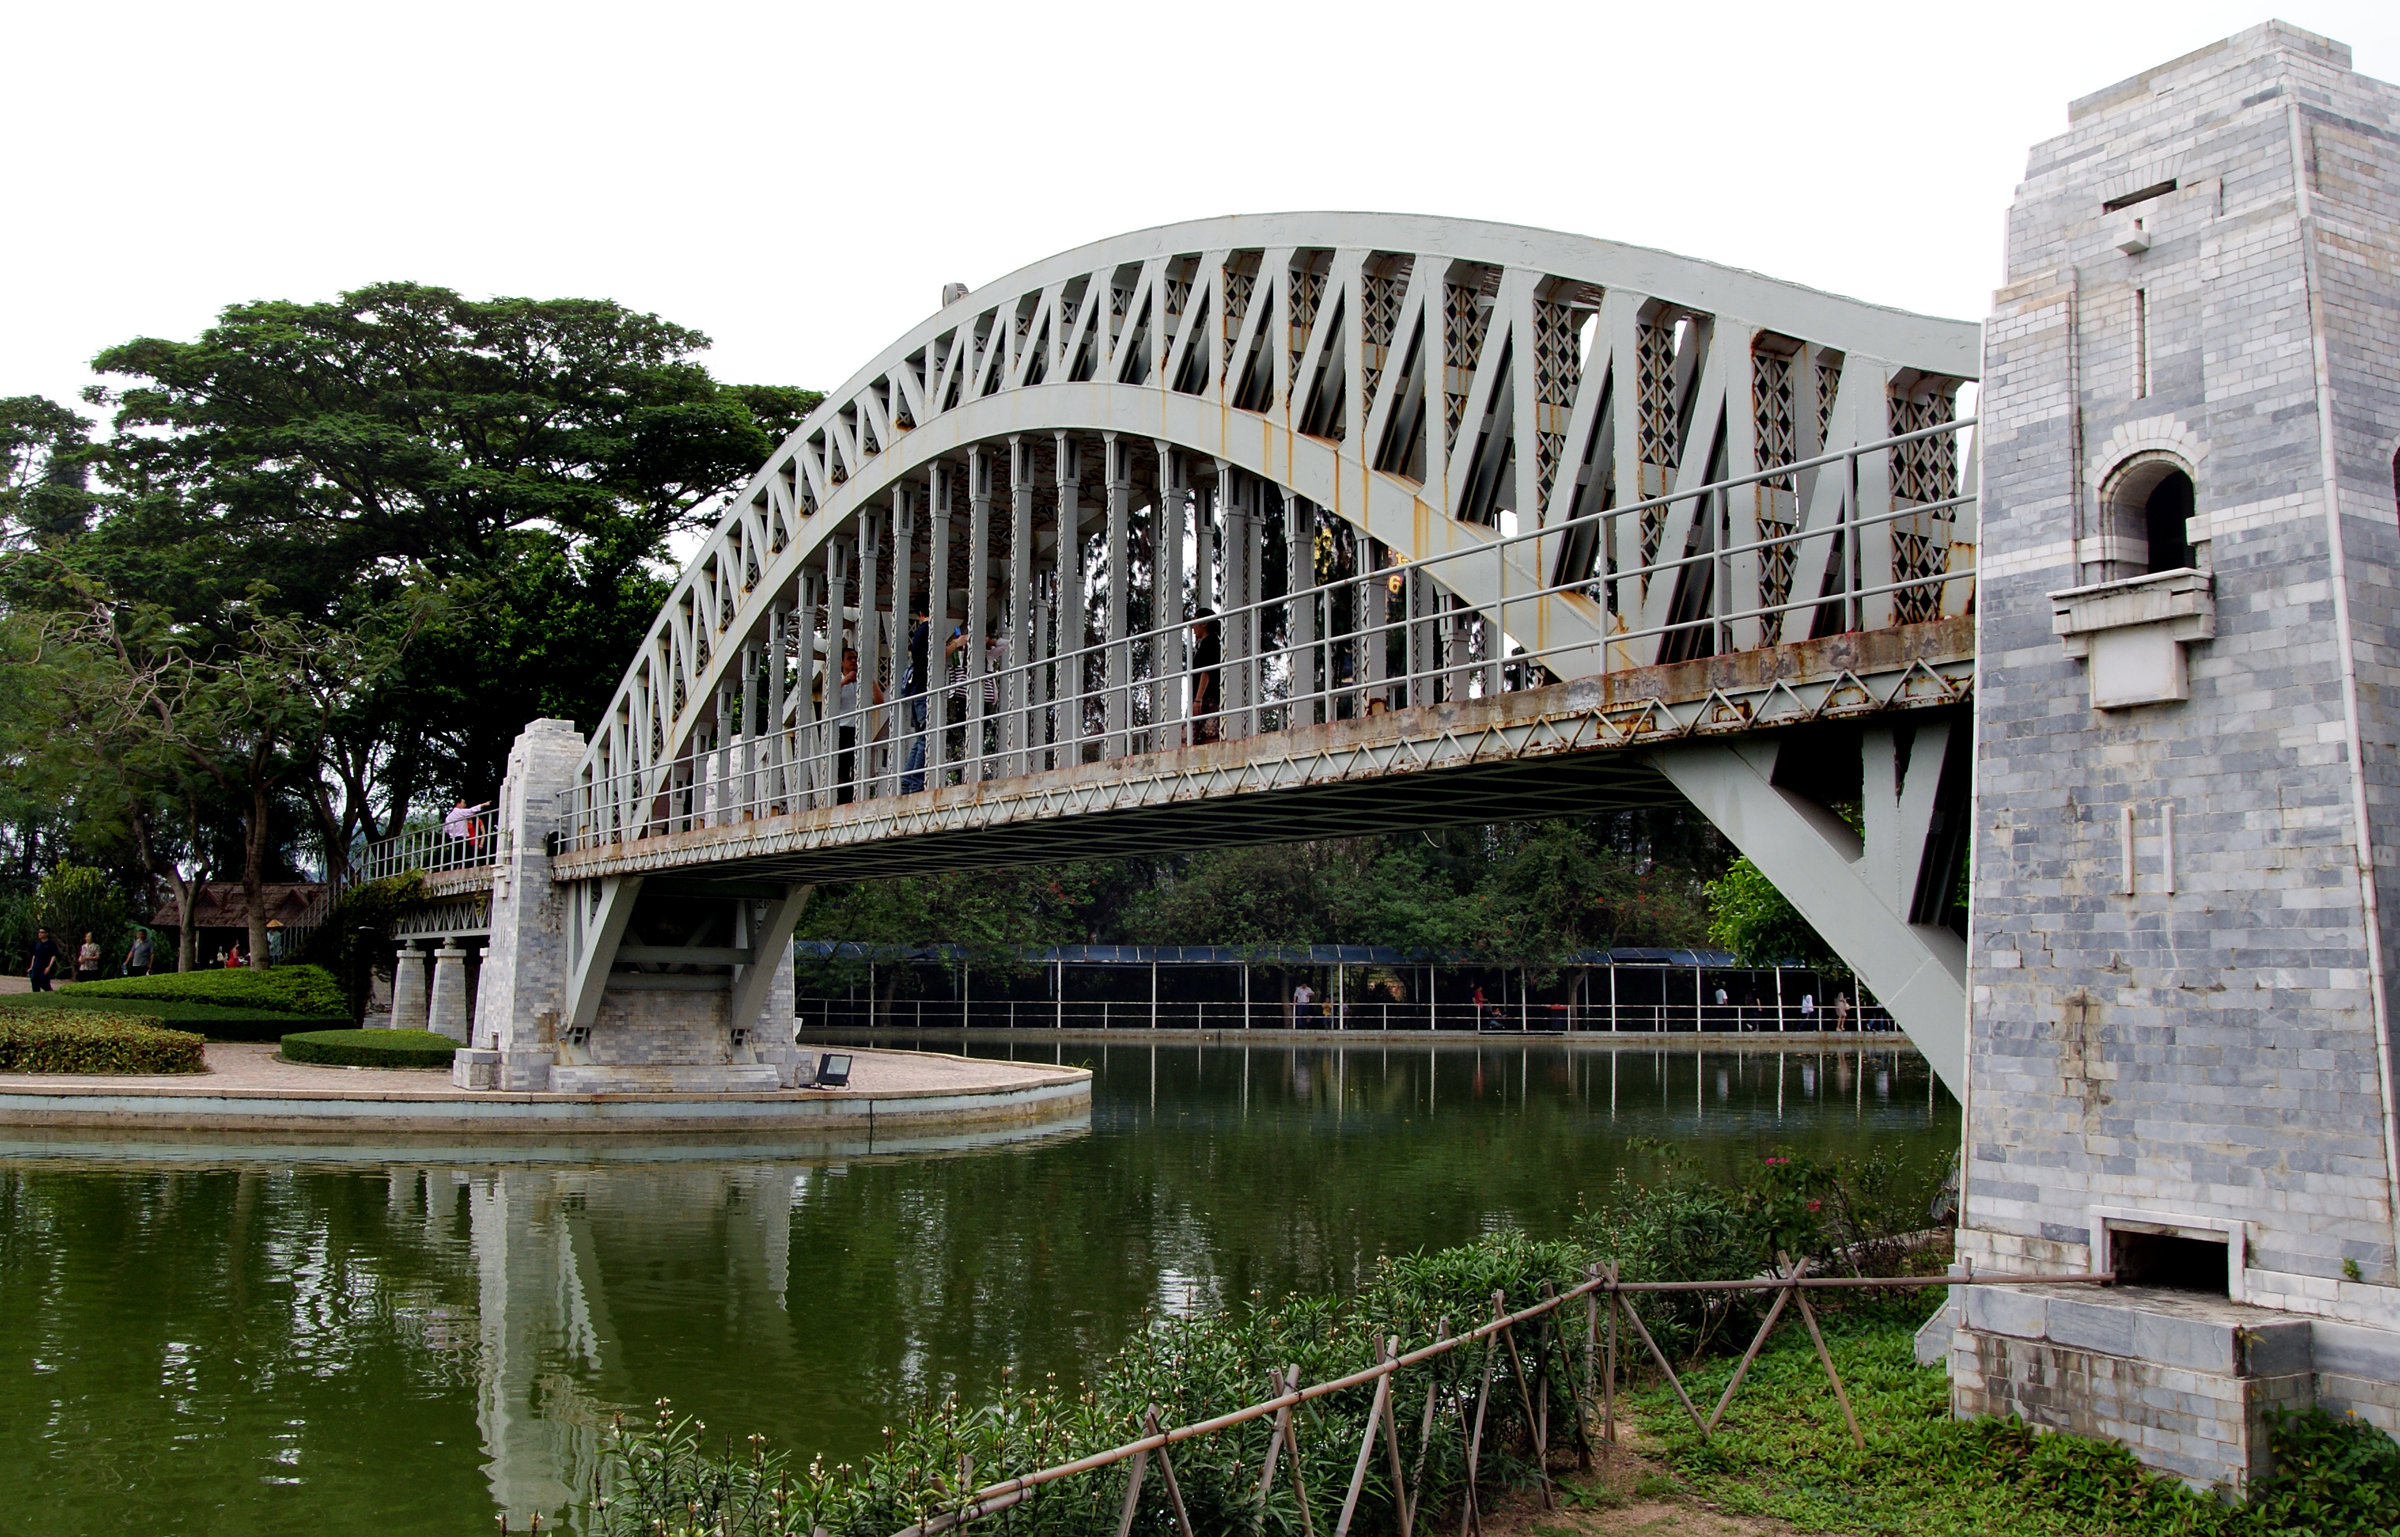
architecture, bridge, street, city, arch, chinese, landmark, waterway, cool image, publicdomain, estate, chine, guangdong, baoan, shenzhenchina, arch bridge, truss bridge, nonbuilding structure